Space Launch System core stage

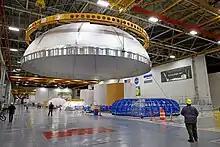

The largest structures of the core stage are its propellant tanks, built to carry approximately 987 tonnes of cryogenic propellants, liquid hydrogen and liquid oxygen. The extremely low cryogenic temperatures of these fluids – for liquid oxygen and for liquid hydrogen – causes substantial shrinkage in the propellant tanks. The liquid hydrogen tank shrinks about in length and in diameter after being filled, while the liquid oxygen tank's size decreases by lengthwise and across. Therefore, all hardware attached to the propellant tanks must be mounted using bellows that allow them to flexibly adjust to the shifting size of the propellant tanks.